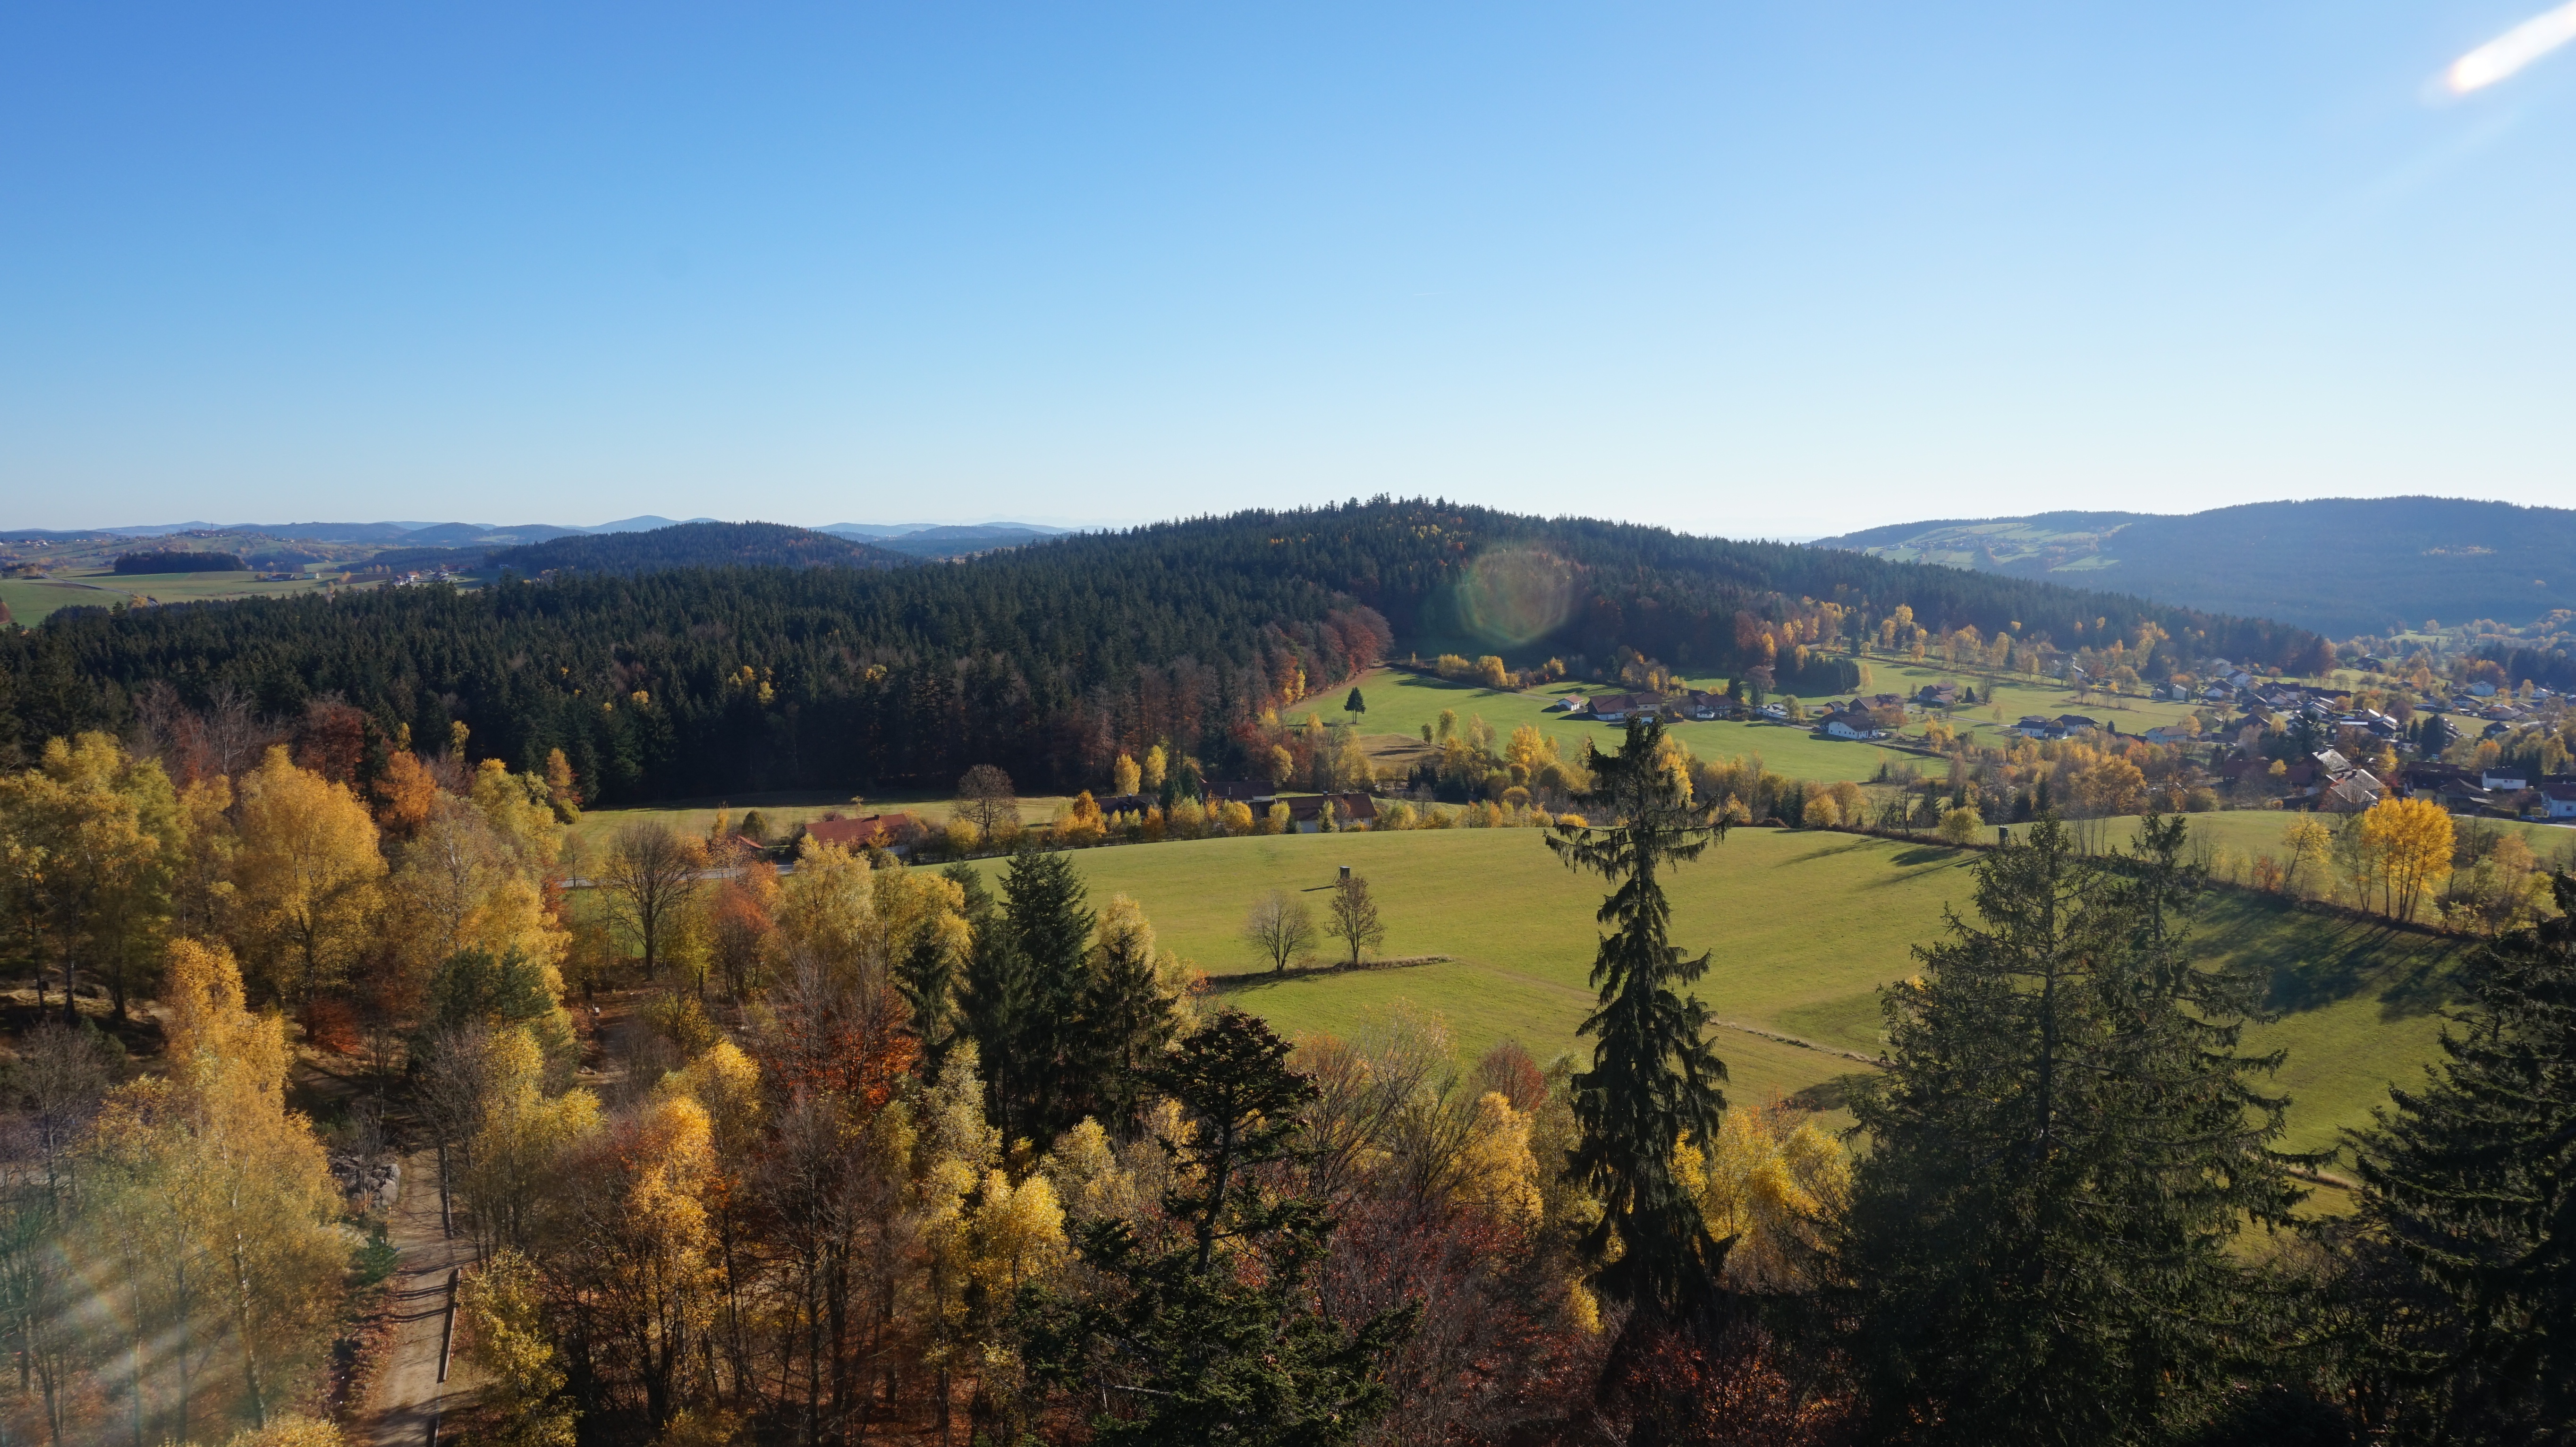
landscape, tree, nature, forest, outdoor, wilderness, mountain, fall, hill, valley, mountain range, panorama, recreation, autumn, ridge, plateau, autumn leaves, fall leaves, rural area, aerial photography, mountainous landforms